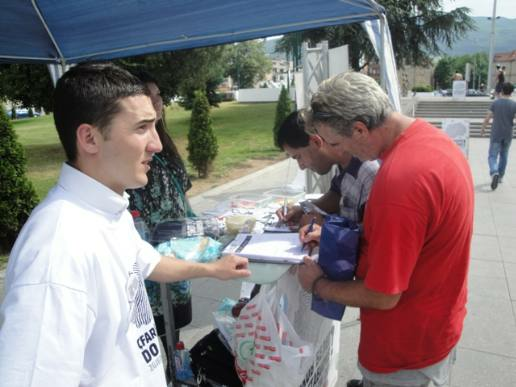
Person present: Yes